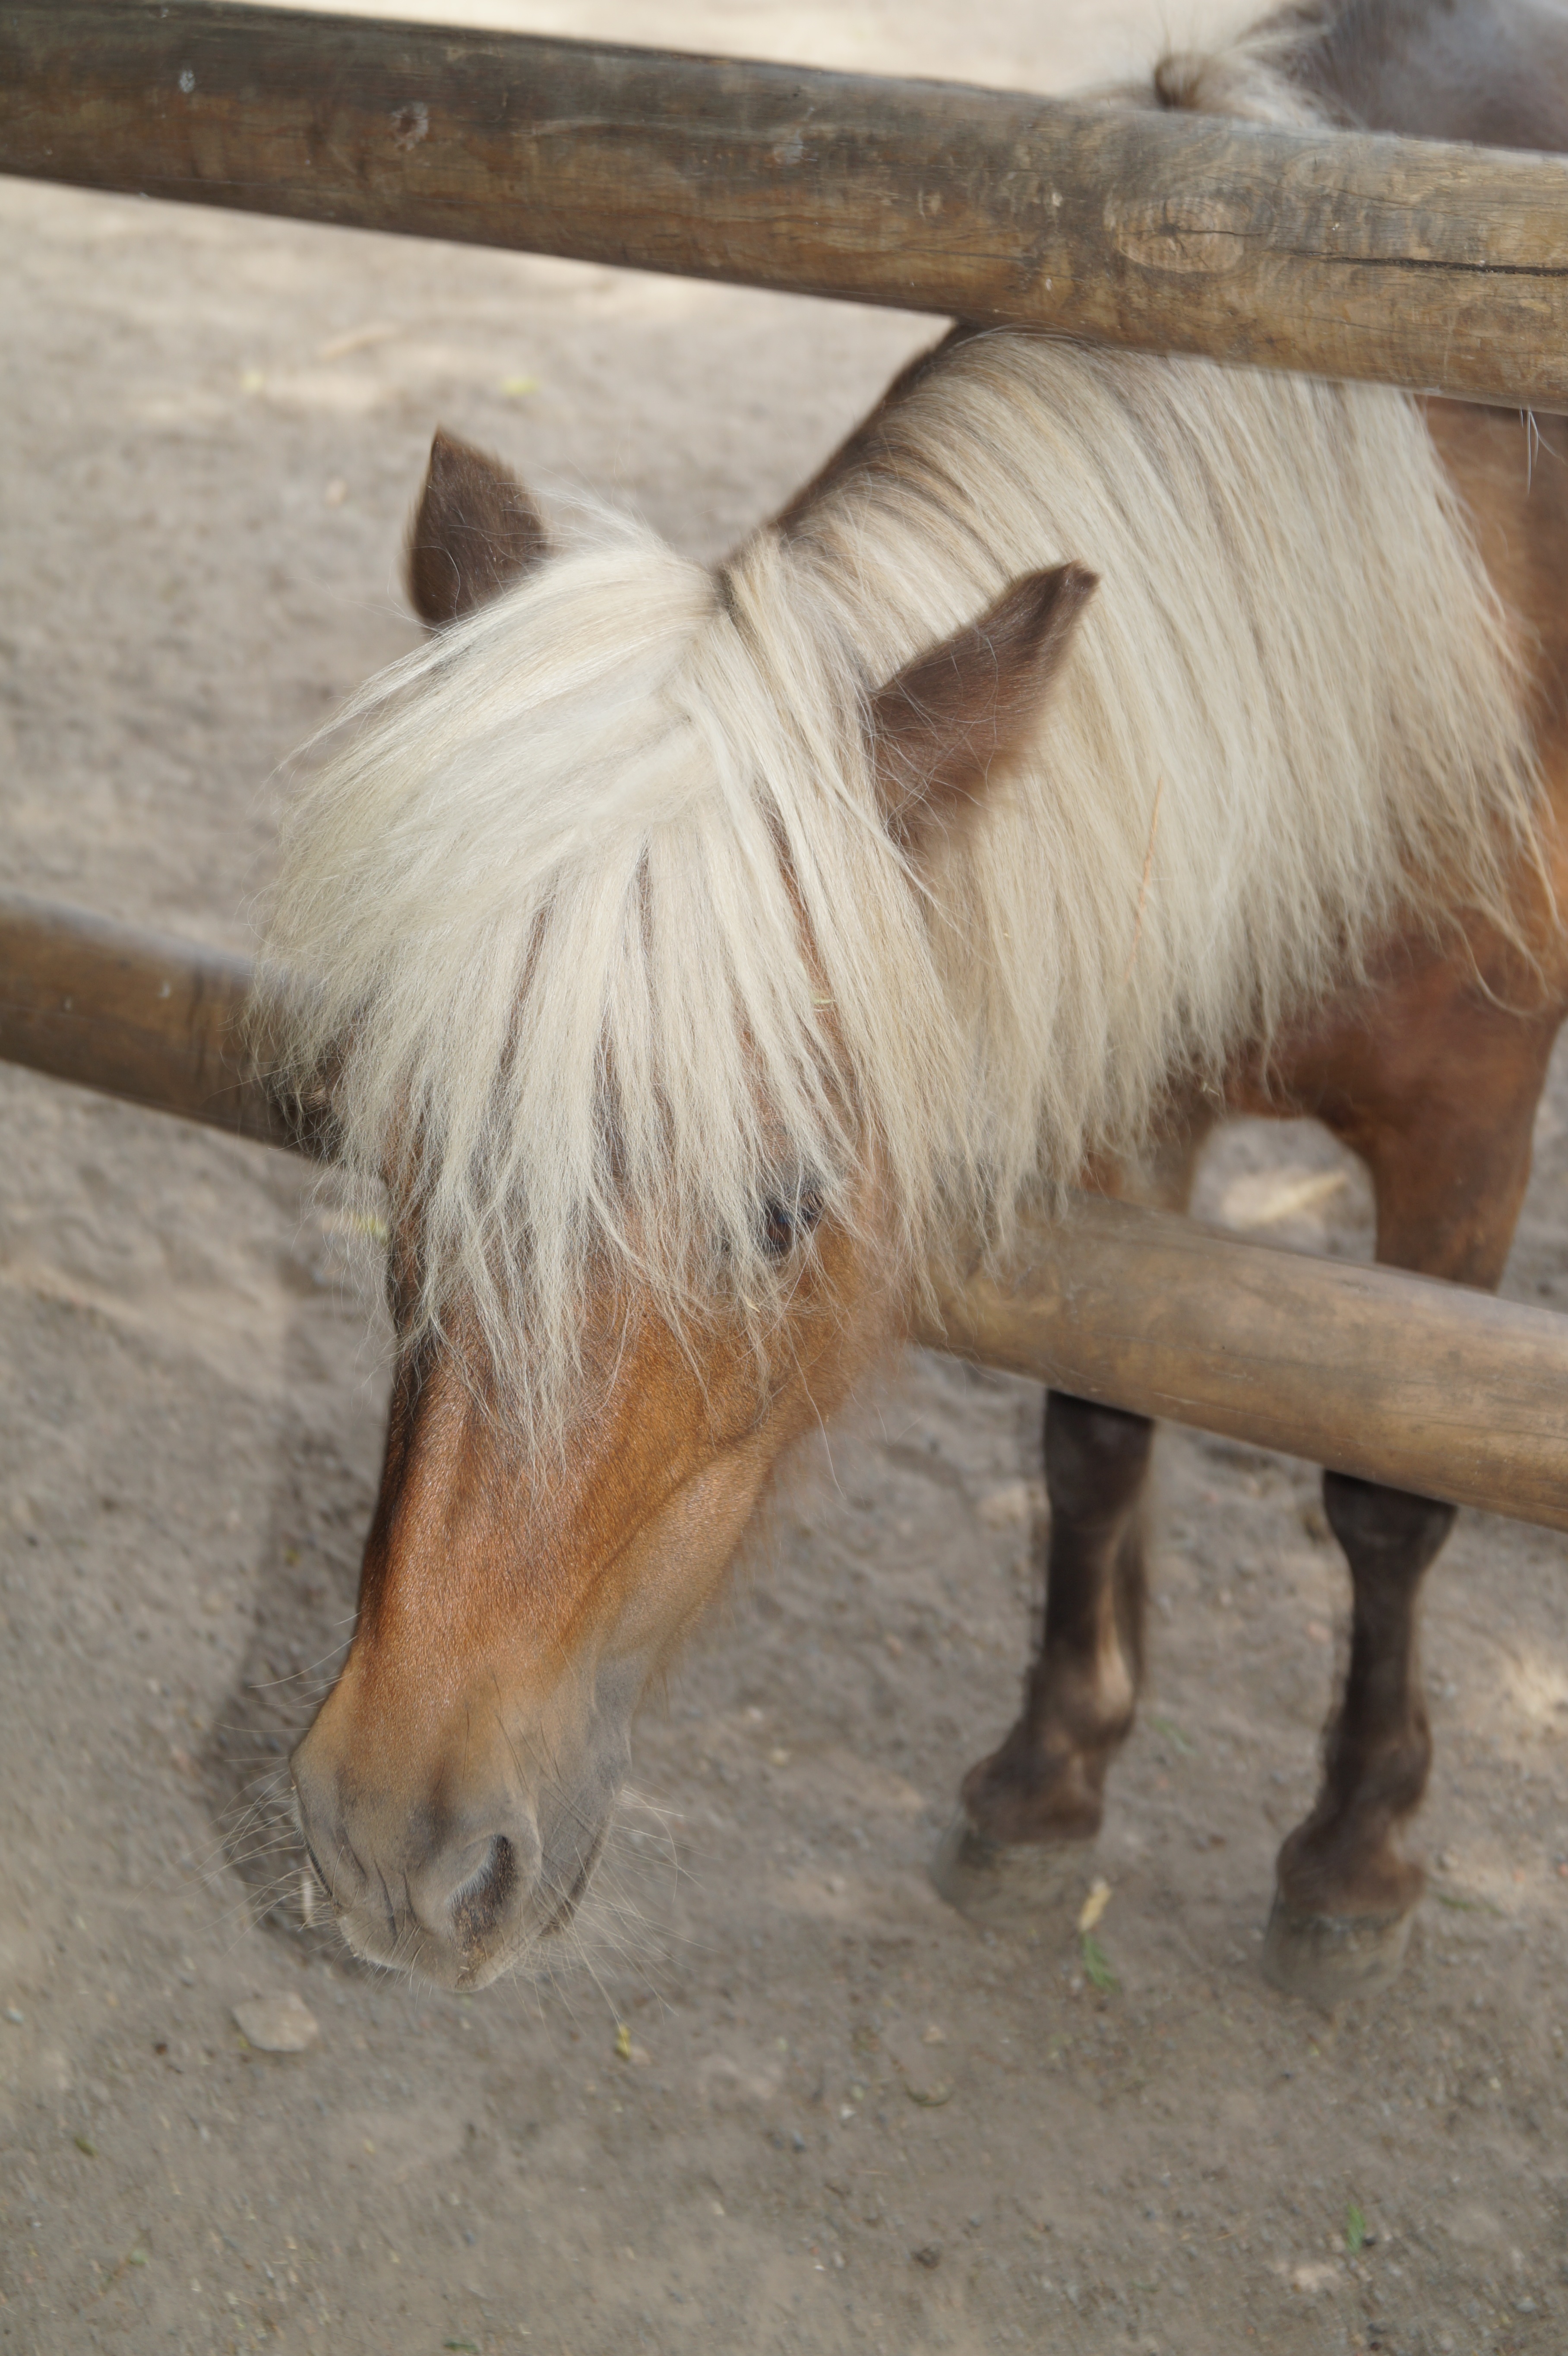
landscape, nature, goat, zoo, horn, horse, mammal, mane, trees, goats, pony, vertebrate, young animal, braunschweig, horse like mammal, mustang horse